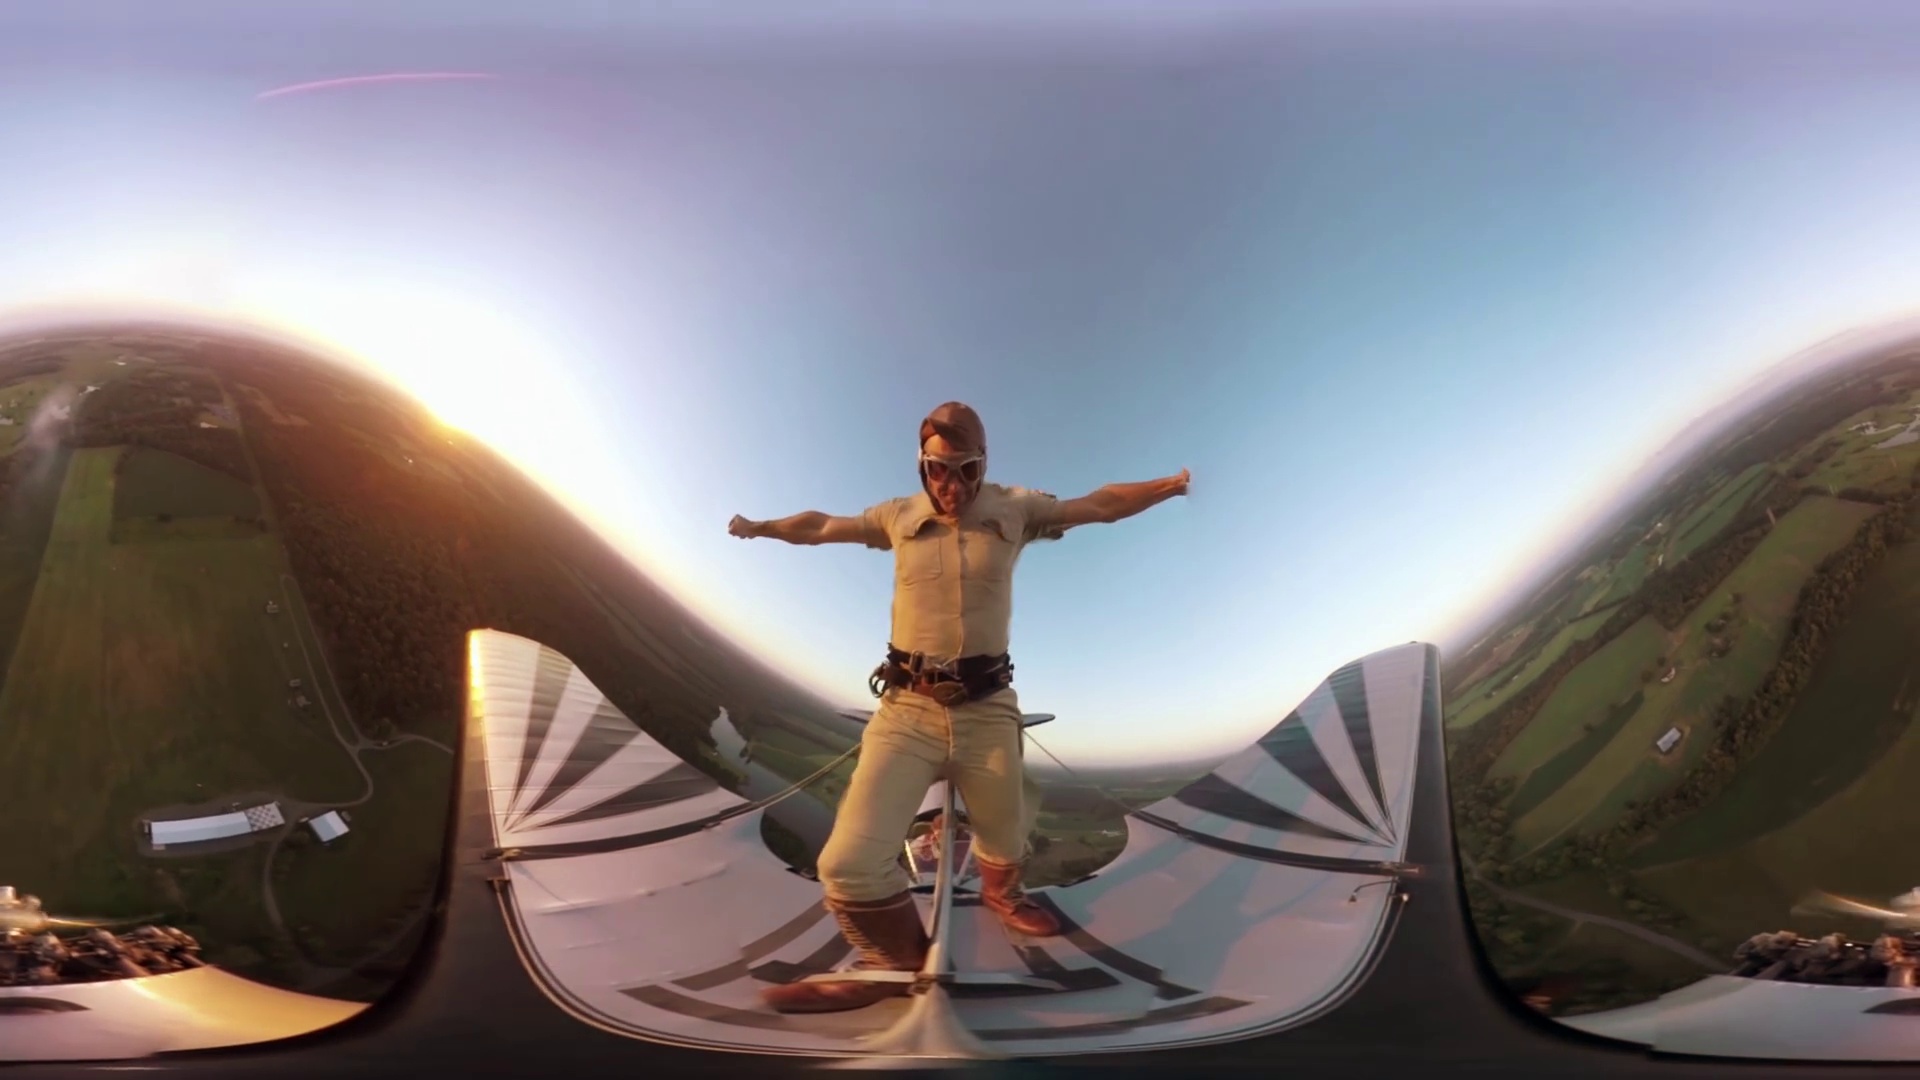
Referred object: the person standing on the airplane

Referred object: the person in a tan jumpsuit